Fuzzy Heroes

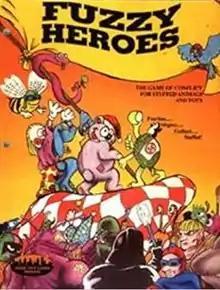
Cover art by Jon Niccum, 1992

The book sets out rules for battles between plush toys — the Fuzzy Heroes — and hard plastic heroes — the Renegade Boy Toys. Players should be able to find all the components needed to play in their house: 6-sided dice, a ruler or tape measure, terrain made from pillows and clothes, and the plush and plastic toys themselves.